Sabayil Castle

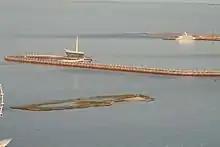
The vestiges of Sabayil Fortress as seen from the Baku Boulevard, with modern marina structures behind

Sabayil Castle is a submerged medieval fortress on the coast of the Caspian Sea near Baku, Azerbaijan.